Lexington Hotel (New York City)

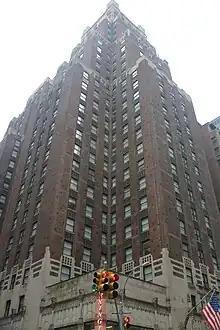
View of the upper stories from across Lexington Avenue and 48th Street

Tishman Realty & Construction had purchased the site at the southeast corner of Lexington Avenue and 48th Street, then quickly resold it to the Lexington Hotel Corporation, in the late 1920s. General J. Leslie Kincaid, the president of the American Hotel Corporation (parent company of the Lexington Hotel Corporation), announced in May 1928 that he would begin demolishing existing structures on the site and construct a hotel at a cost of $6.5 million. S. W. Straus & Co. placed a $4.5 million mortgage loan on the hotel that month. At the time, many hotels, commercial structures, and office buildings were being developed on Lexington Avenue north of 42nd Street. Schultze and Weaver were hired as the architects, while Turner Construction was the general contractor. Several workers received craftsmanship awards at a ceremony in August 1929. The Hotel Lexington opened on October 15, 1929, one of several hotels to be built in Midtown Manhattan during the 1920s. From the outset, customers were banned from tipping the waitstaff at the hotel's bar and restaurant; instead, a 10 percent gratuity was applied to all guests. The Lexington was one of 33 hotels in the American Hotel Corporation chain.